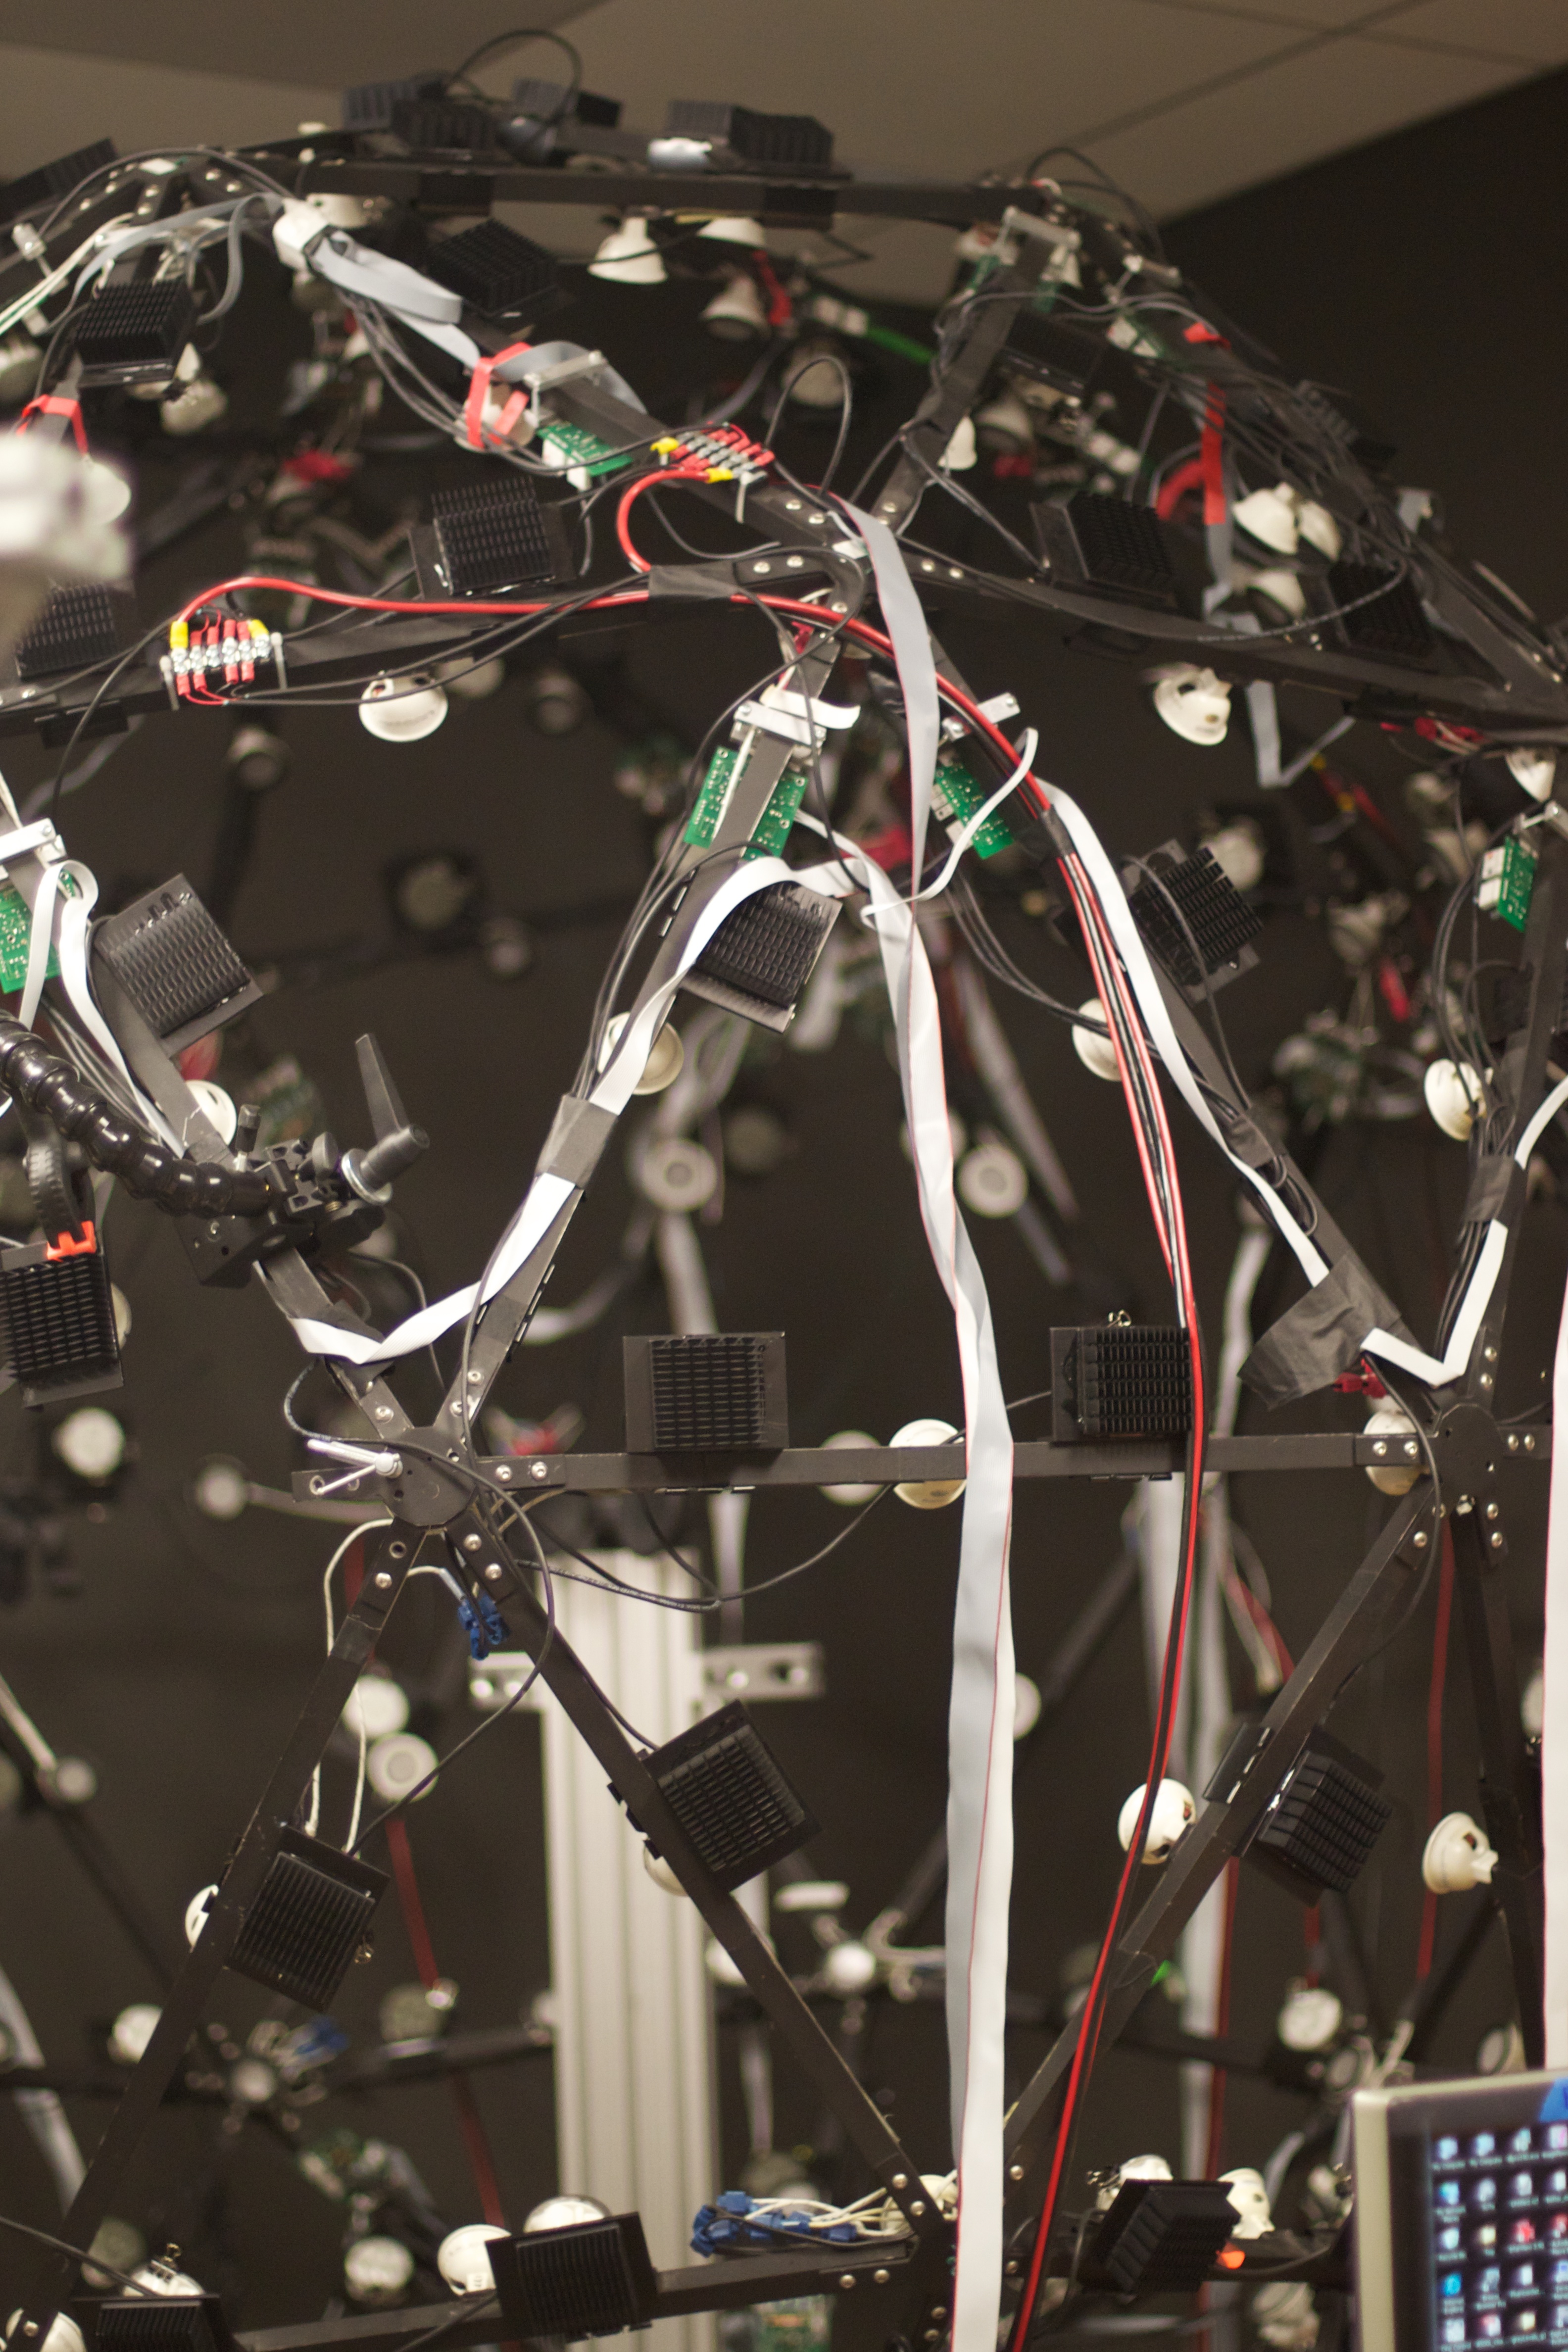
vehicle, drum, drums